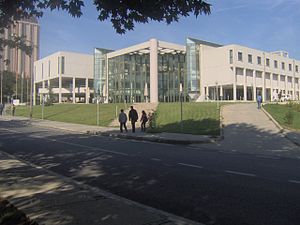
Istanbul Tekniske Universitet
ITU Suleyman Demirel Cultural Center
Istanbul Tekniske Universitet er et internationalt teknisk universitet i Tyrkiets største by, Istanbul. Det blev oprettet i 1773, hvilket gør universitetet til verdens tredjeældste tekniske universitet. Universitetet har ca. 22.000 studerende og ca. 2.400 ansatte.